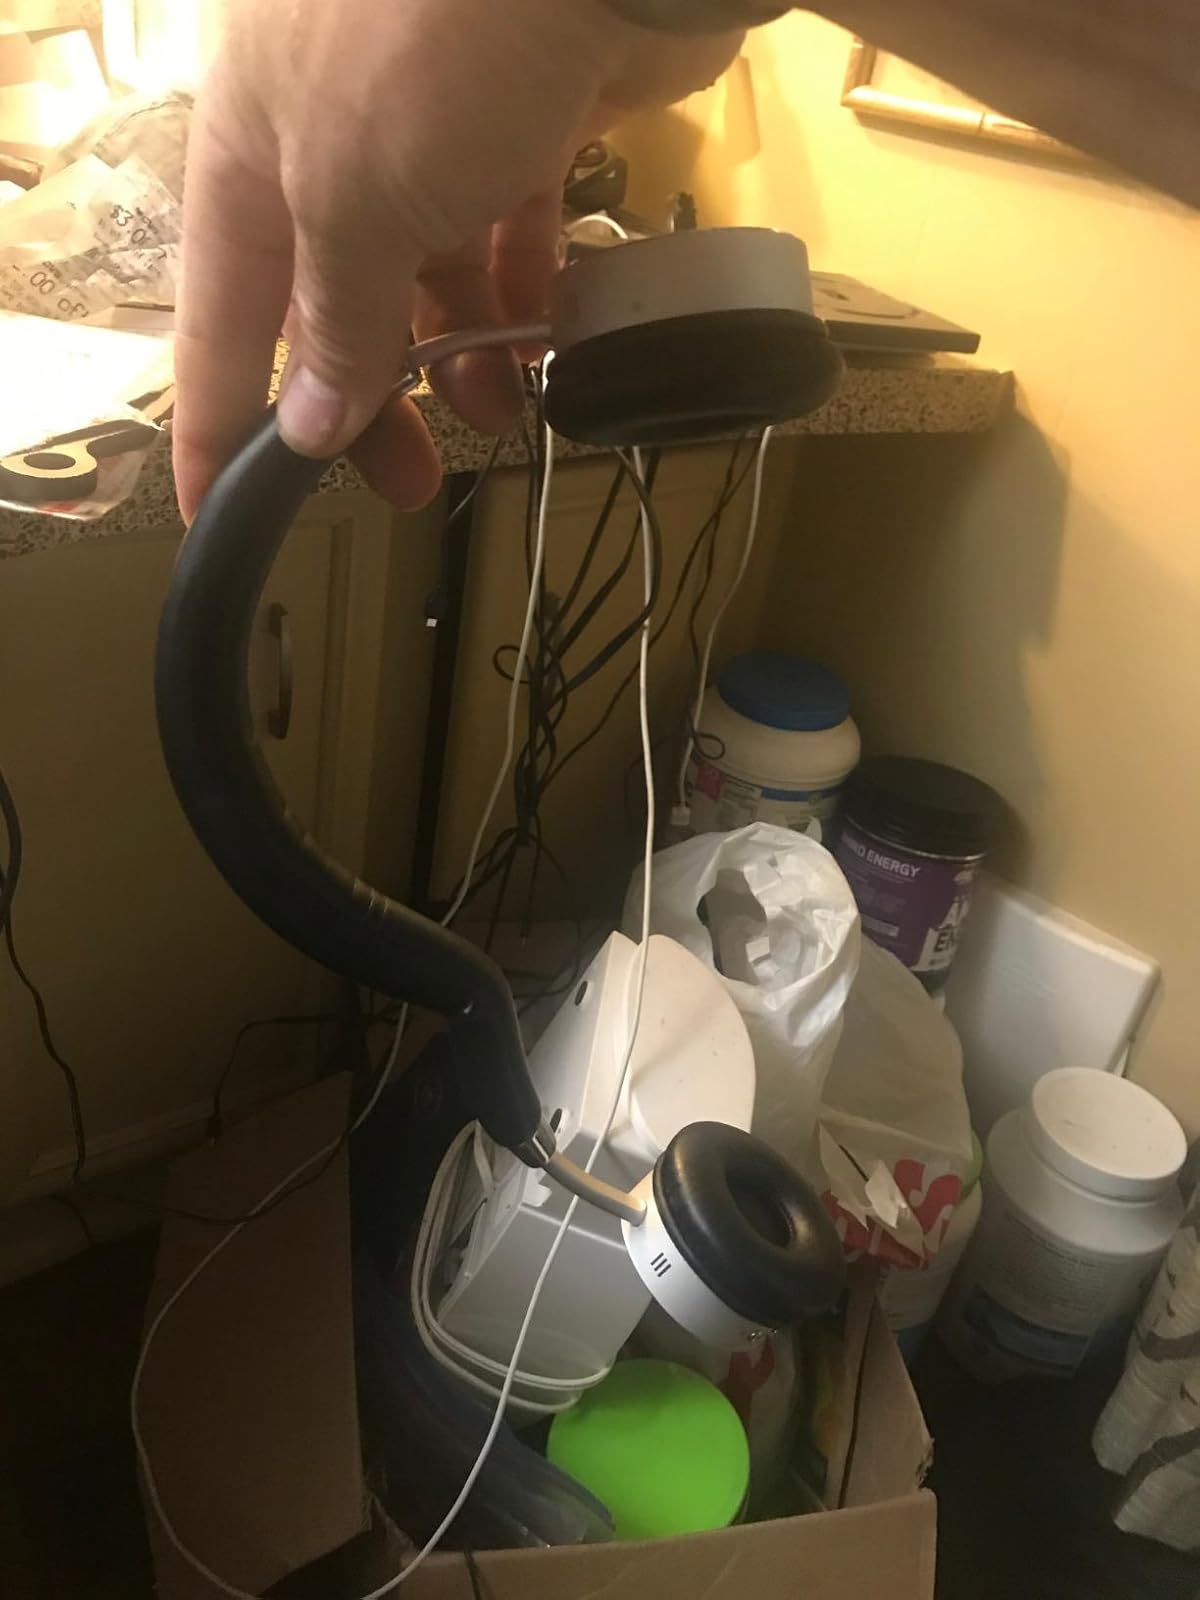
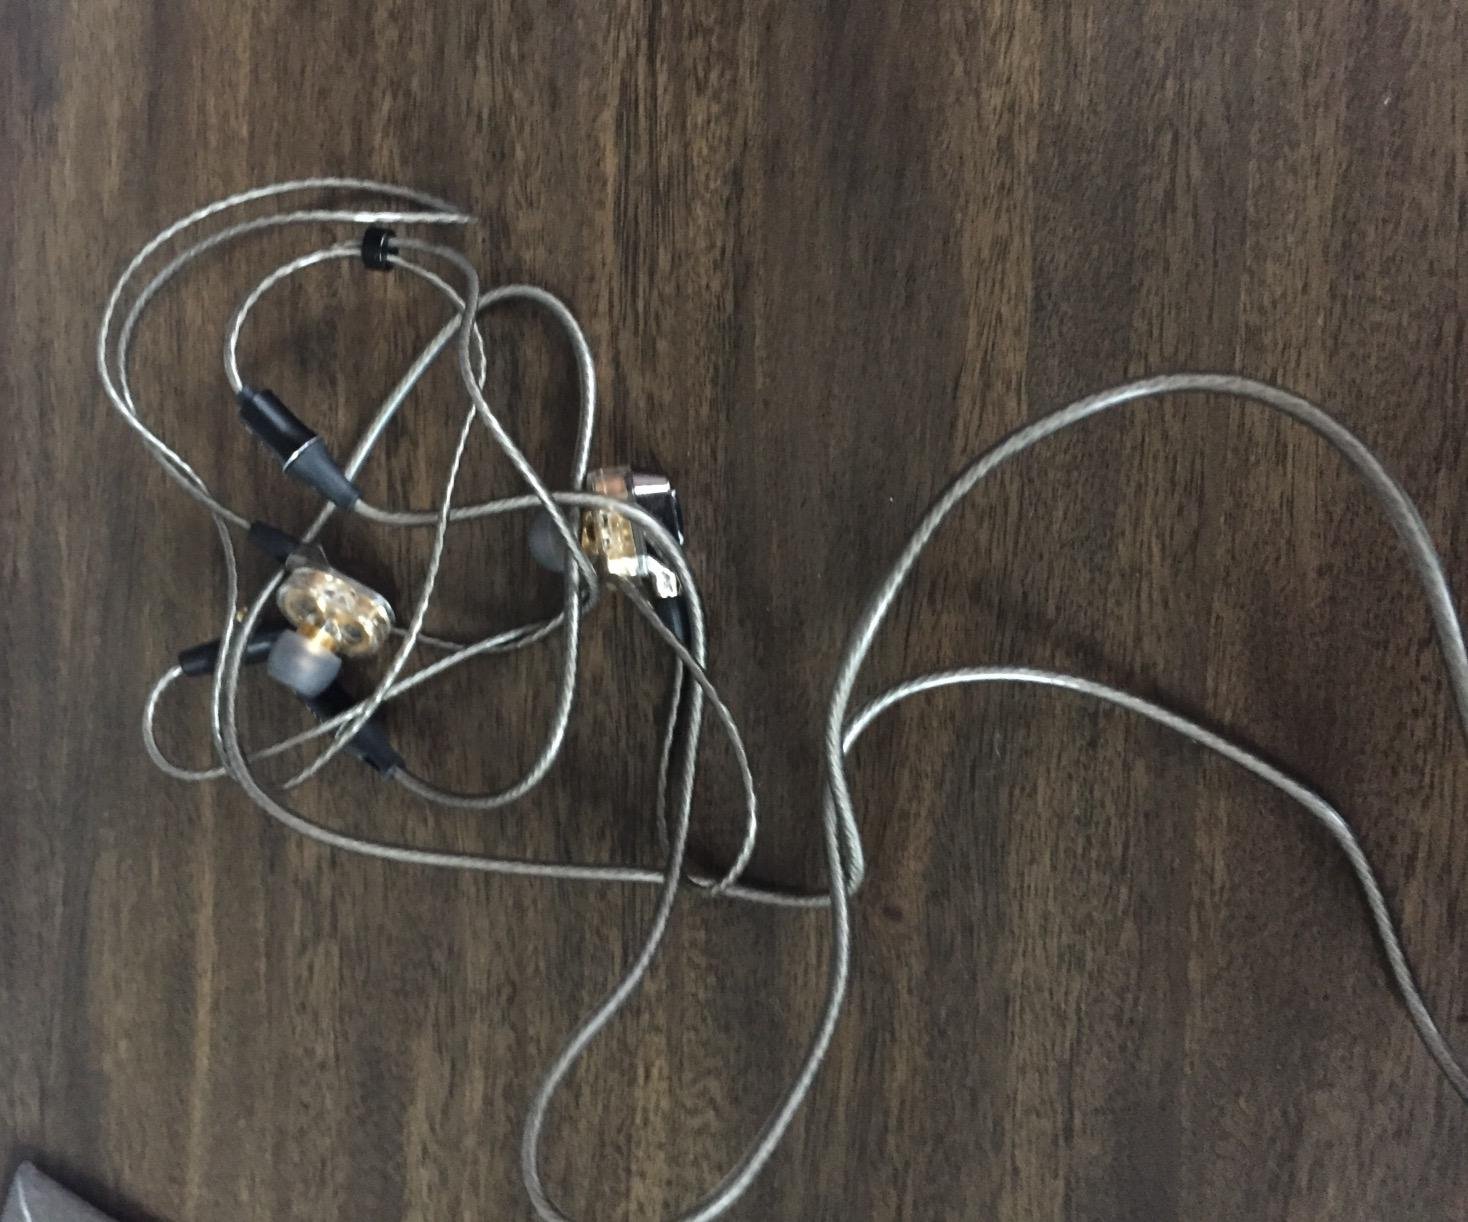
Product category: headphones
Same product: no